Mamertine Prison

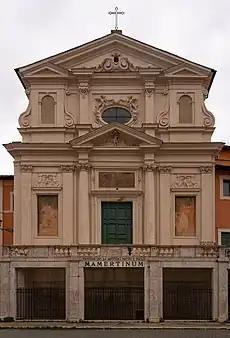
Prison of the Holy Apostles Peter & Paul (Mamertinum)

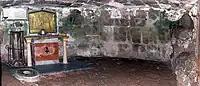
The Mamertine Prison in Rome, with an altar commemorating the imprisonment of Saints Peter and Paul there

The Mamertine Prison, in antiquity the Tullianum, was a prison ("carcer") with a dungeon ("oubliette") located in the Comitium in ancient Rome. It is said to have been built in the 7th century BC and was situated on the northeastern slope of the Capitoline Hill, facing the Curia and the imperial forums of Nerva, Vespasian, and Augustus. Located between it and the Tabularium (record house) were the Gemonian stairs leading to the Arx of the Capitoline.